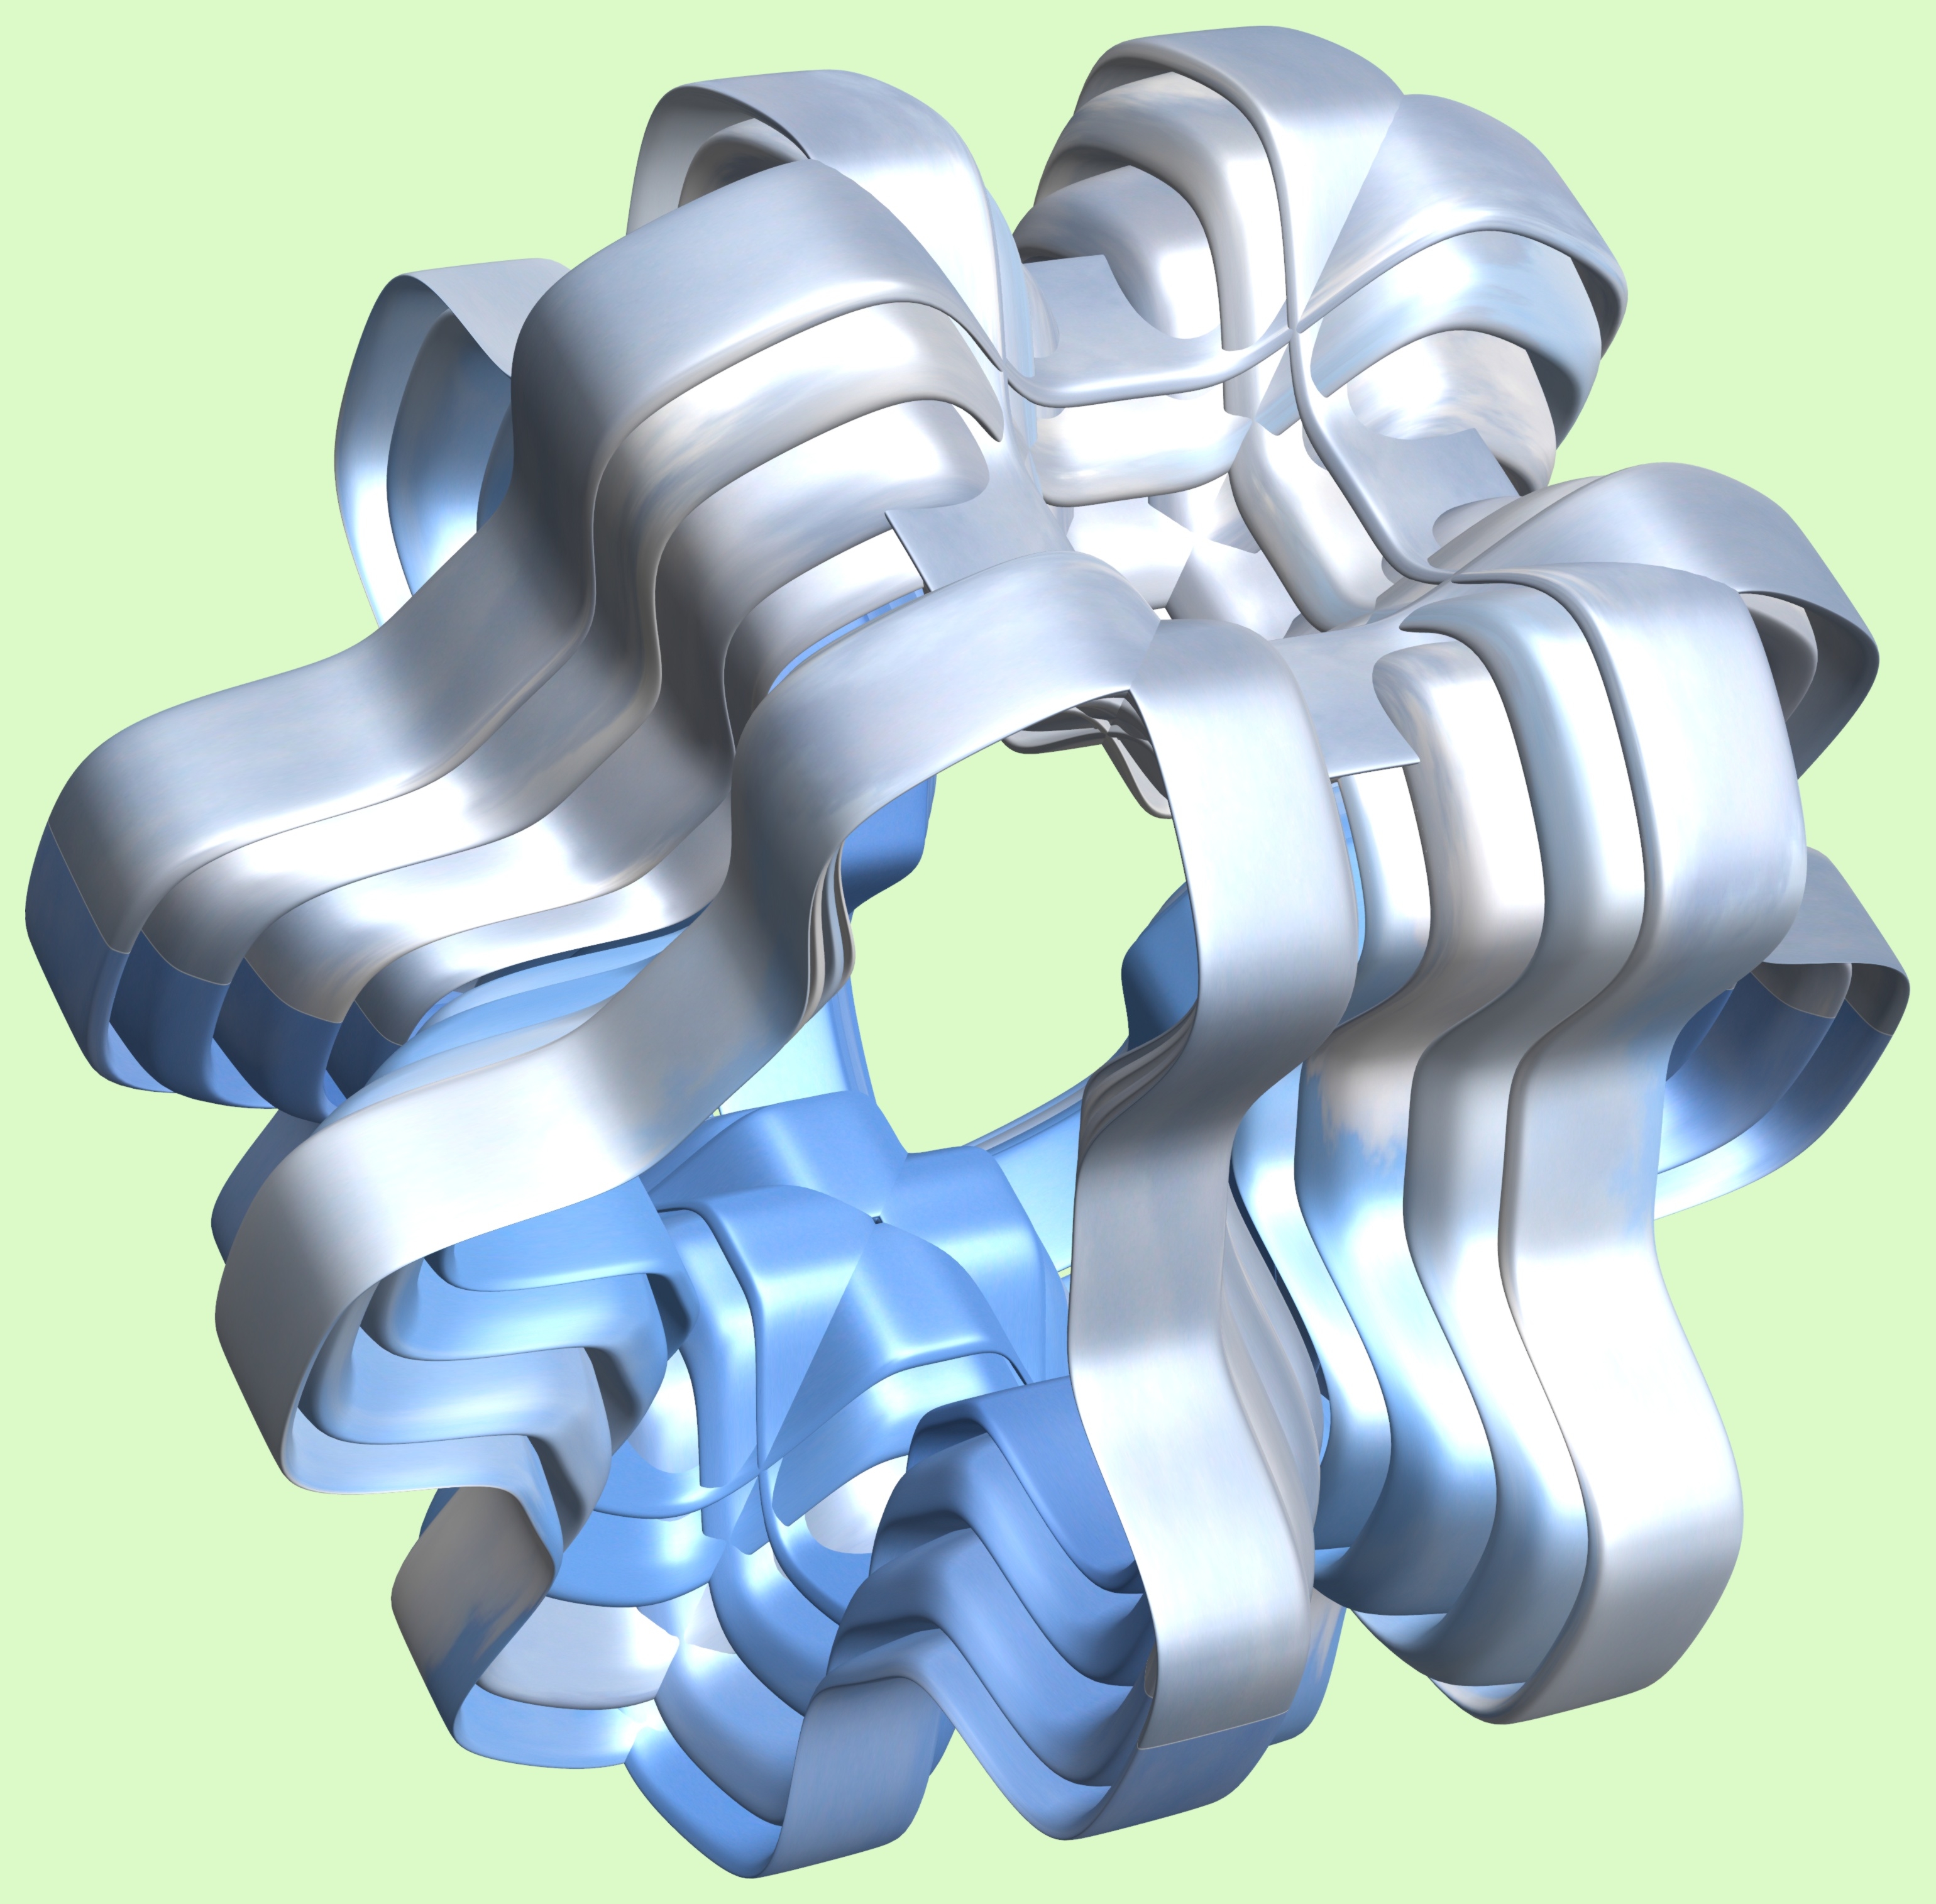
structure, texture, pattern, machine, illustration, design, symmetry, 3d, graphic, torus, mathematica, cg, parametricplot3d, code, program, algorithm, mapping, mecha, aircraft engine, 3d modeling